Butlin's Ayr

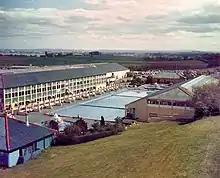
Butlins Ayr seen in 1984, The outdoor pool was demolished in the 1990s

During the Second World War the Admiralty, who had already taken over his camp at Filey, asked Billy Butlin to construct two new camps; one in North Wales and the other in Scotland. Butlin found on the coast neighbouring the Heads of Ayr and opened a camp in 1940.